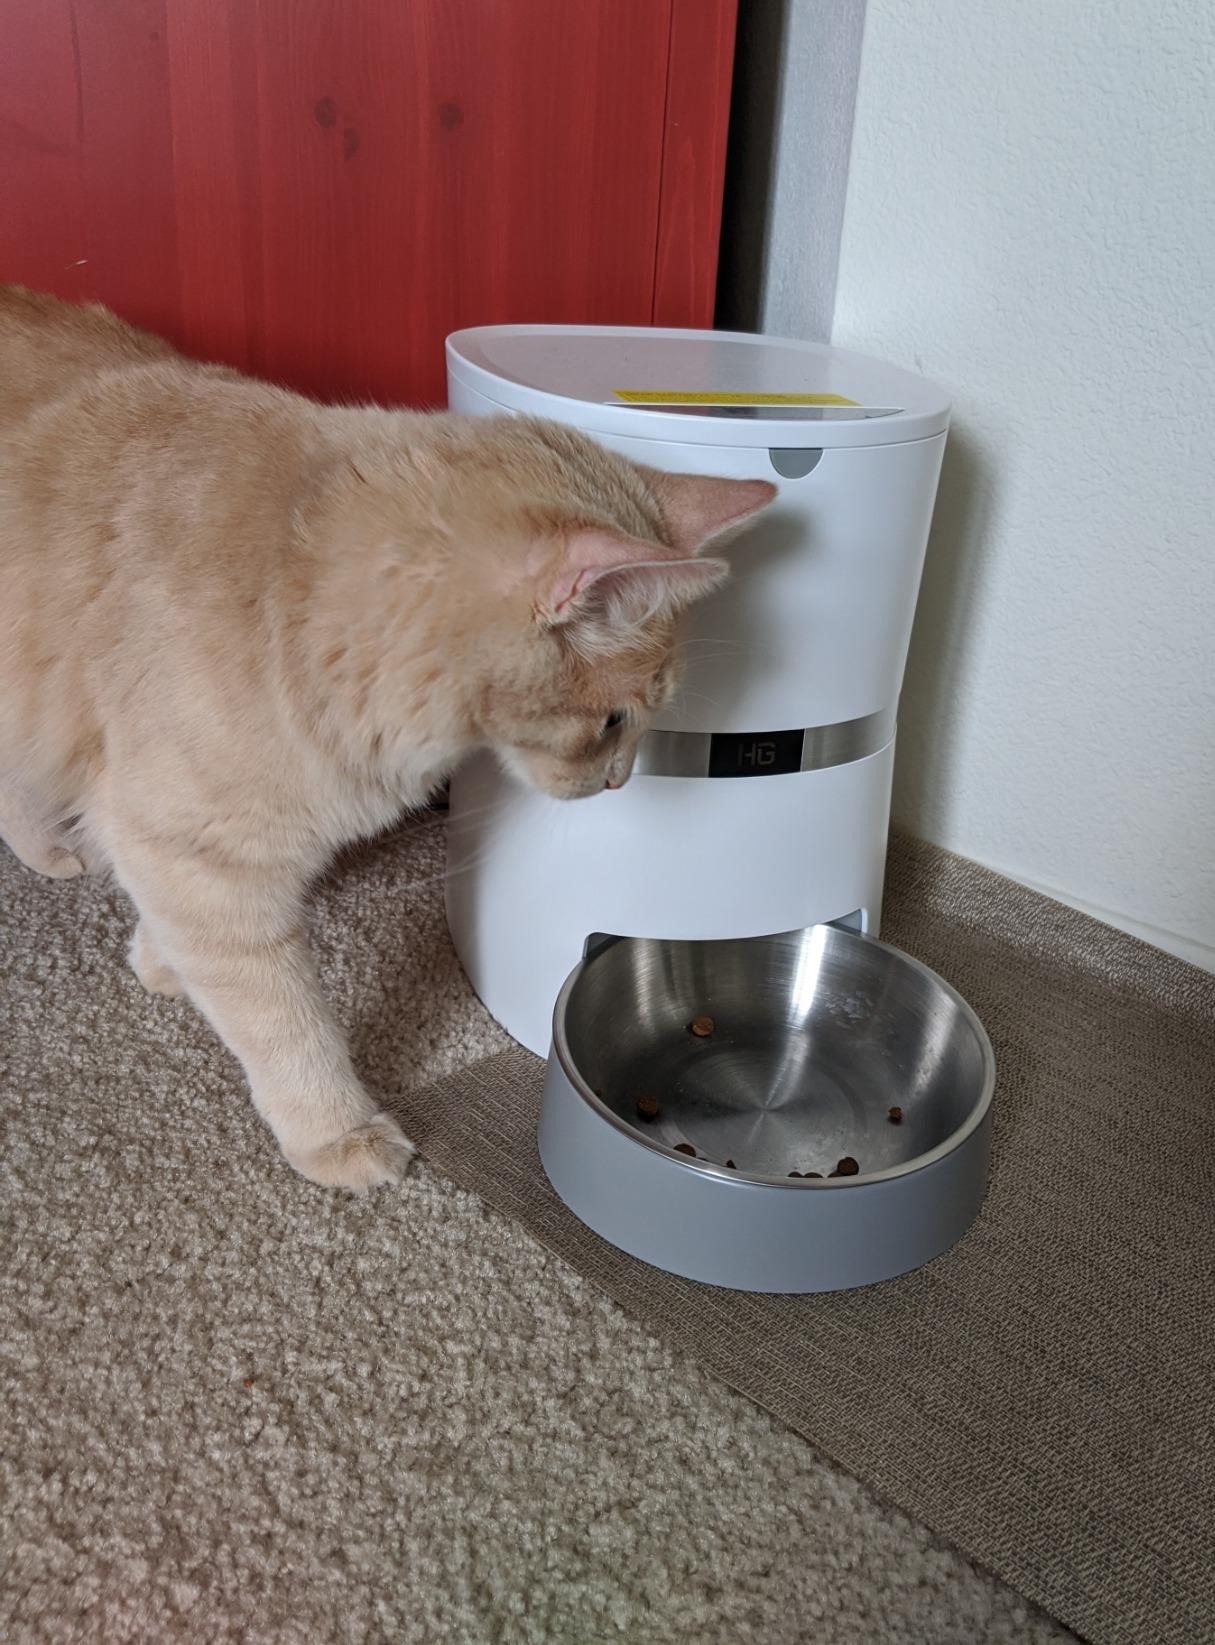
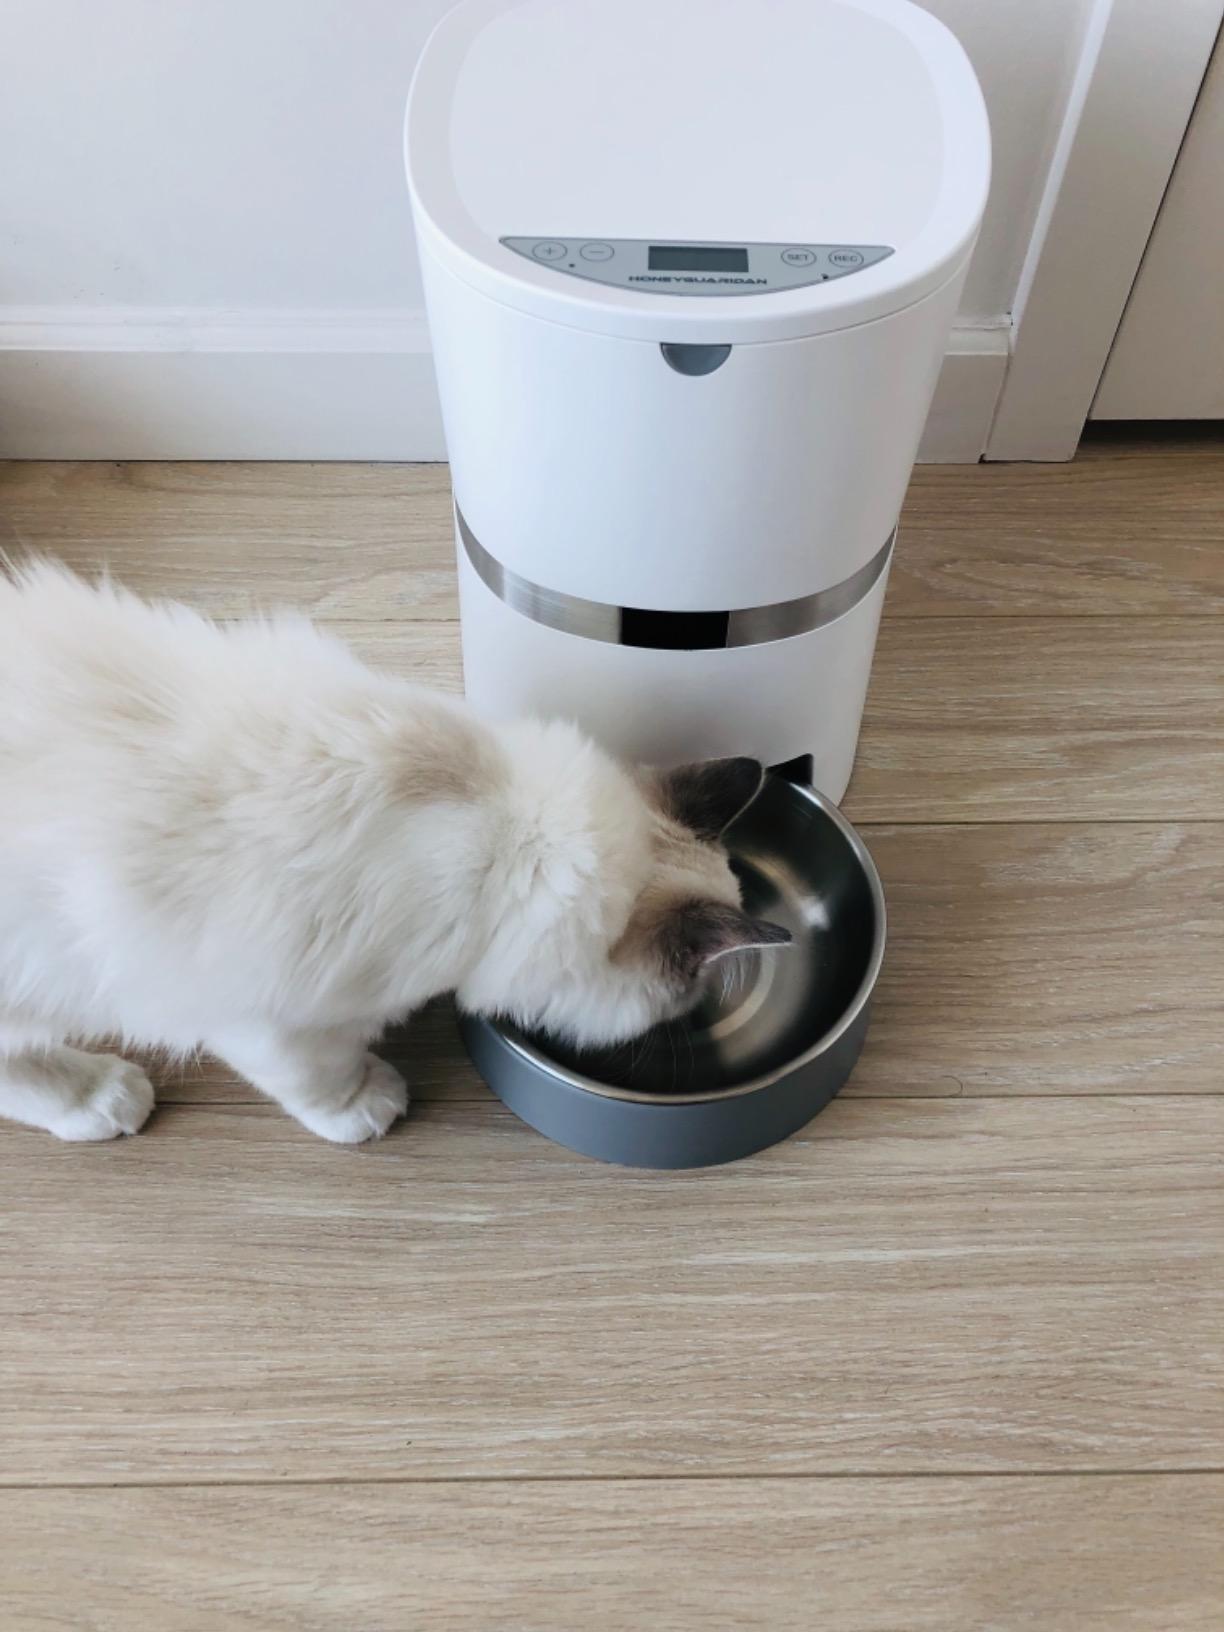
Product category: items_feeder
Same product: yes